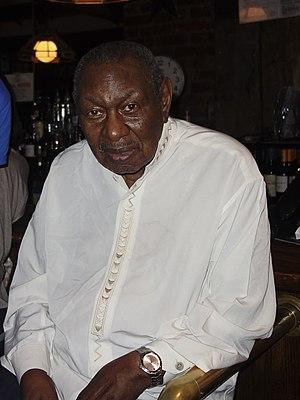
Lionel Frederick Cole, dit Freddy Cole ou Freddie Cole, est un chanteur et pianiste américain de jazz dont la carrière a débuté en 1952.